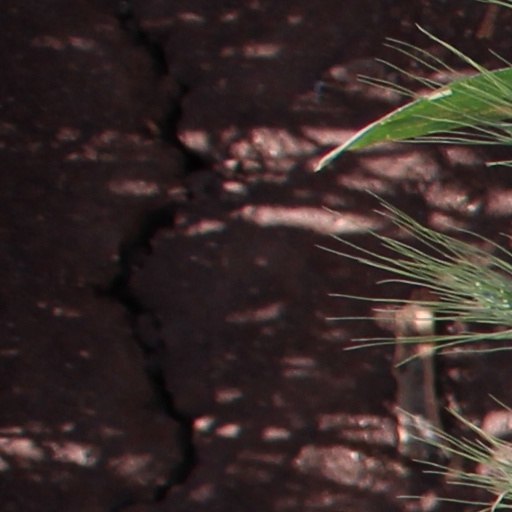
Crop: wheat